History of Canada

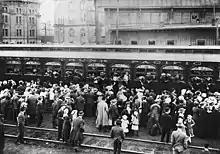
A train filled with soldiers departs from Toronto's Union Station shortly after World War I began in 1914

As Canada expanded, the Canadian government rather than the British Crown negotiated treaties with the resident First Nations' peoples, beginning with "Treaty 1" in 1871. The treaties extinguished aboriginal title on traditional territories, created reserves for the indigenous peoples' exclusive use, and opened up the rest of the territory for settlement. Indigenous people were induced to move to these new reserves, sometimes forcibly. The government imposed the "Indian Act" in 1876 to govern the relations between the federal government and the Indigenous peoples and govern the relations between the new settlers and the Indigenous peoples. Under the "Indian Act", the government started the Residential School System to convert the Indigenous peoples to "industrious Christian Canadians" and extinguish native language and culture.